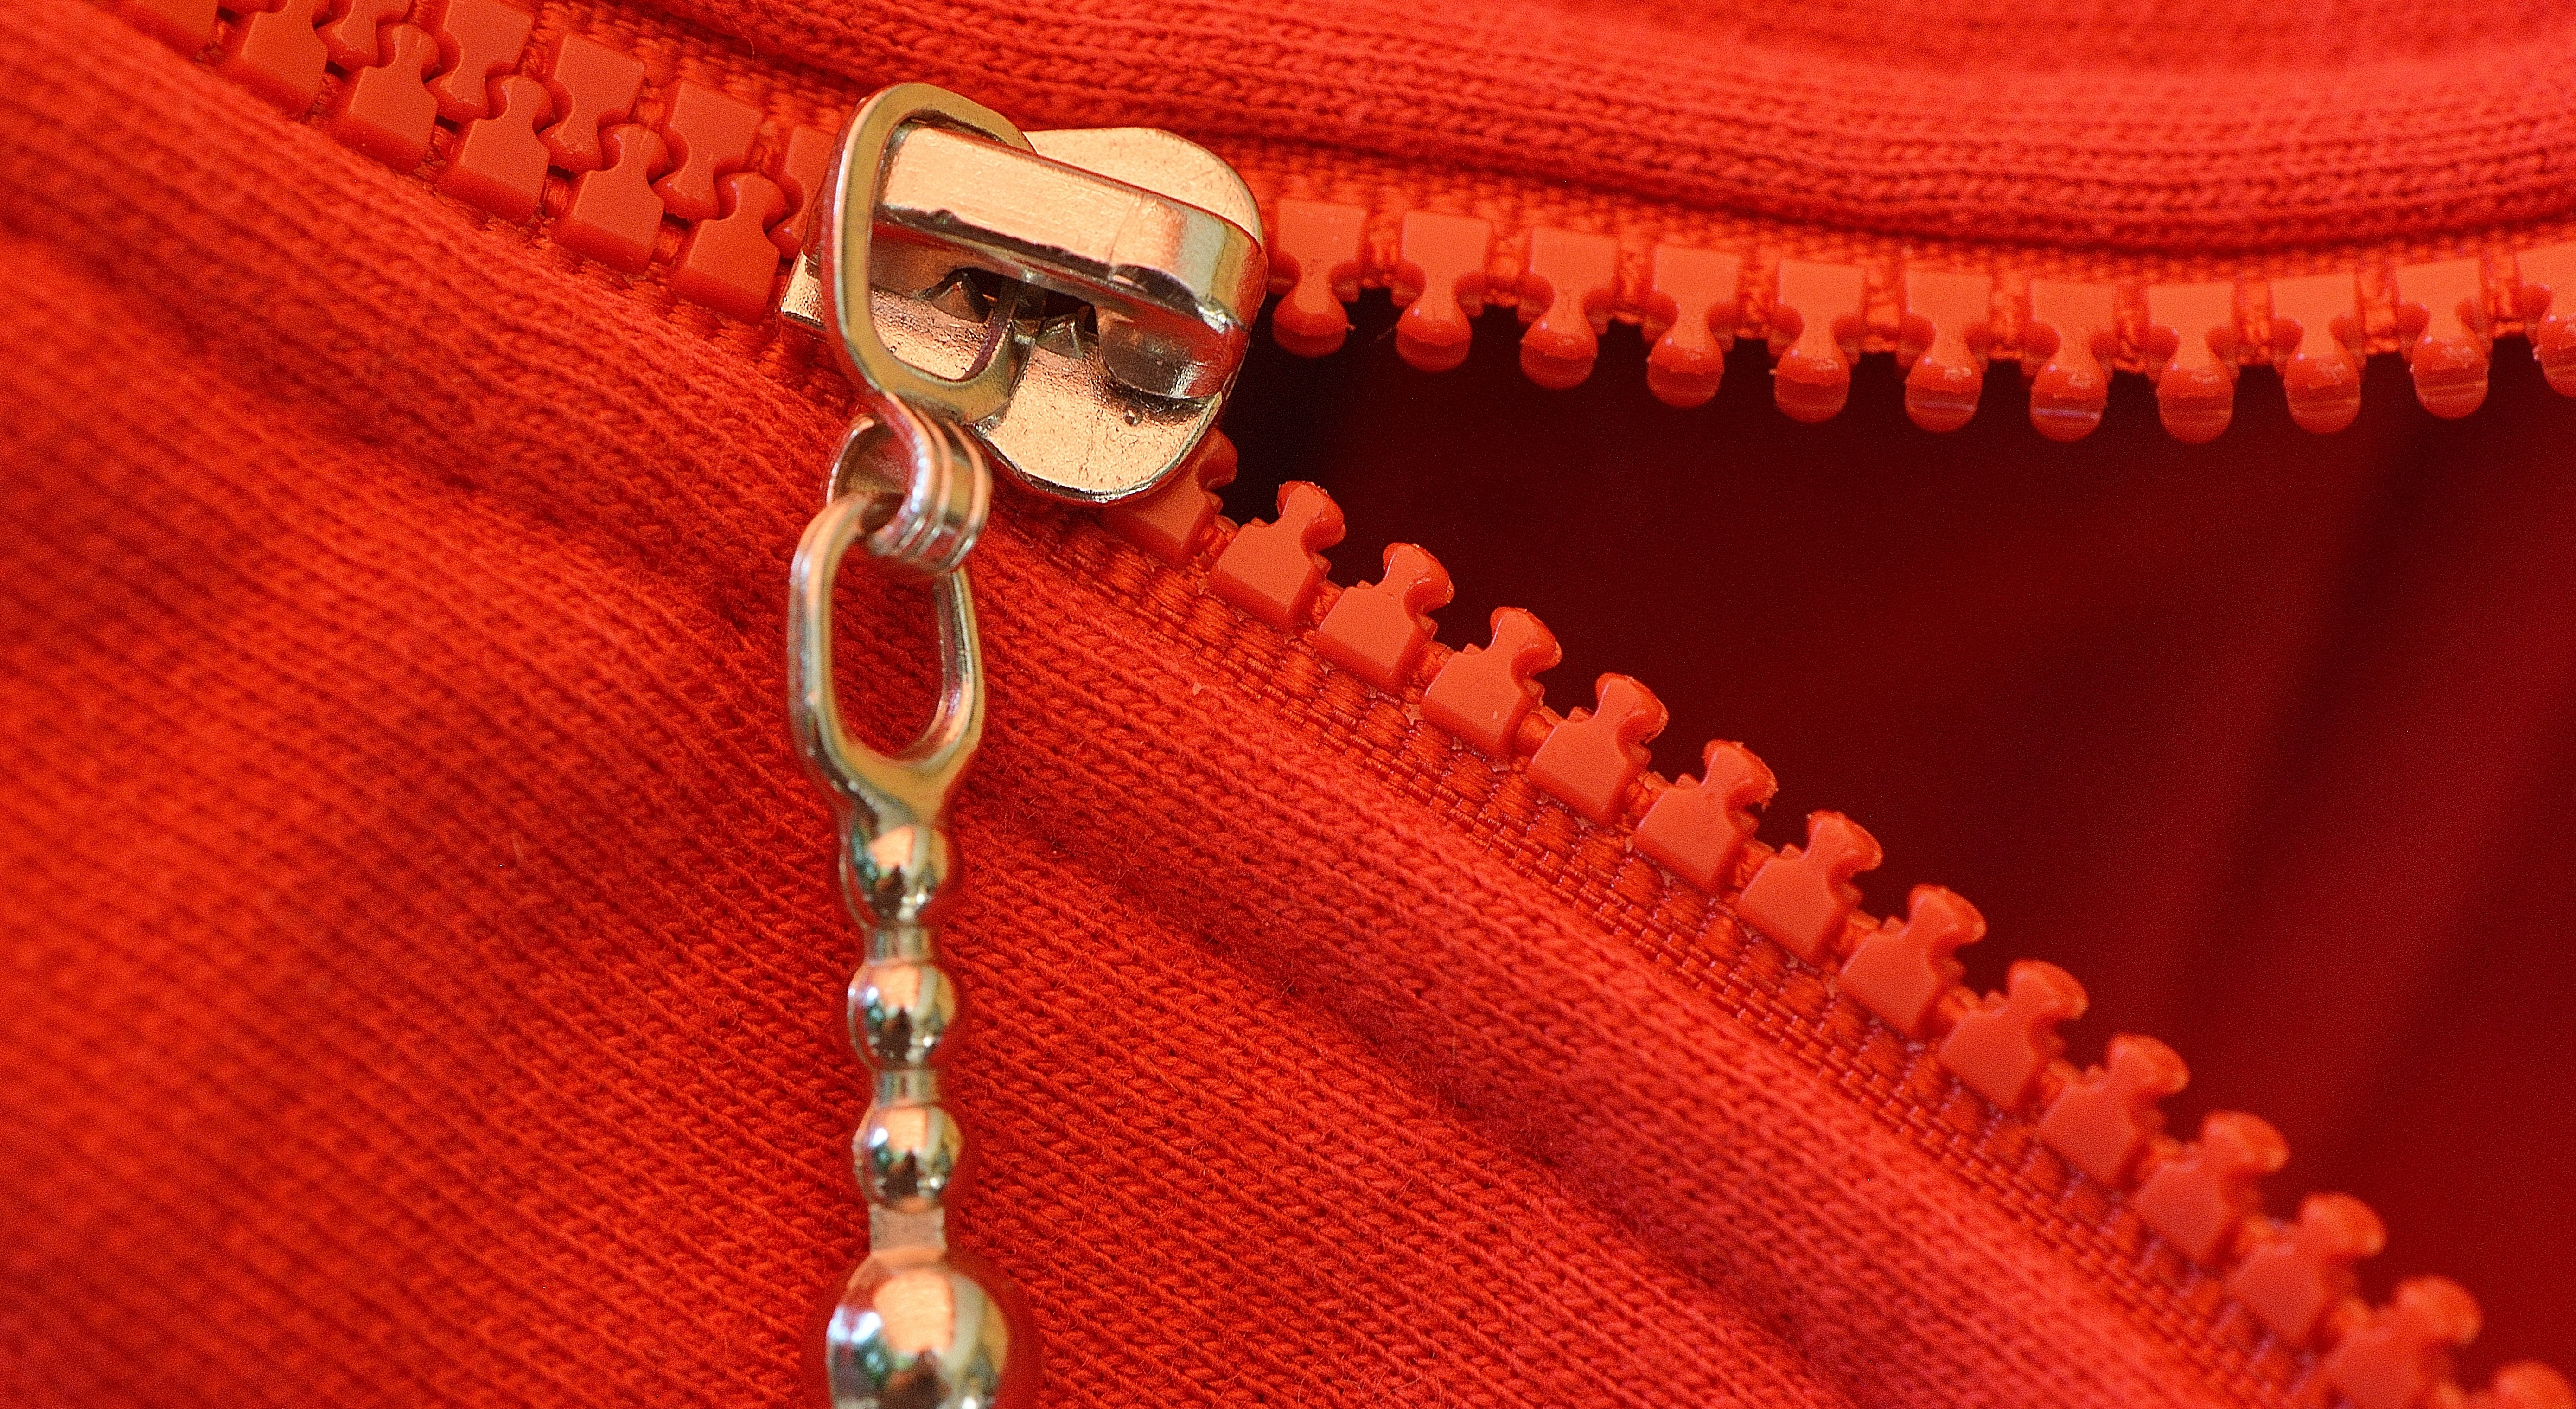
open, chain, red, pink, jacket, bracelet, coarse, jewellery, textile, zip, fashion accessory